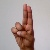
The image shows a hand gesture representing the letter 'U' in Indian Sign Language.